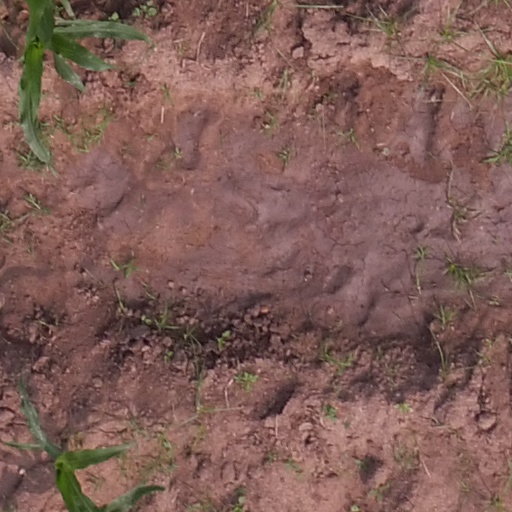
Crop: maize; corn